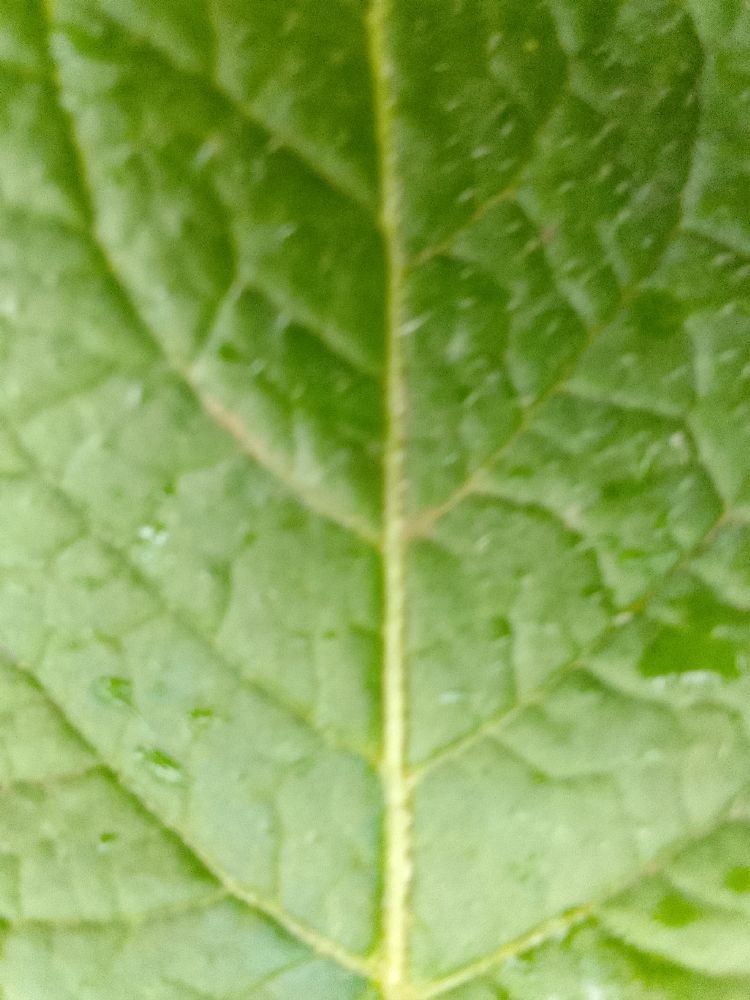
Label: Healthy